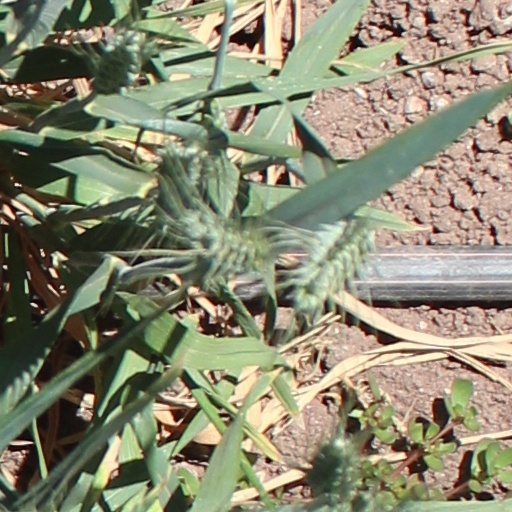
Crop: wheat